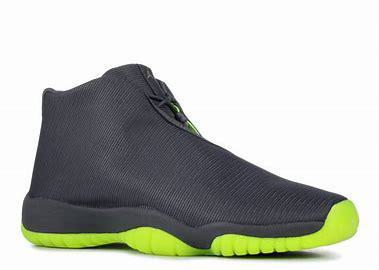
Brand: Jordan
Model: Future